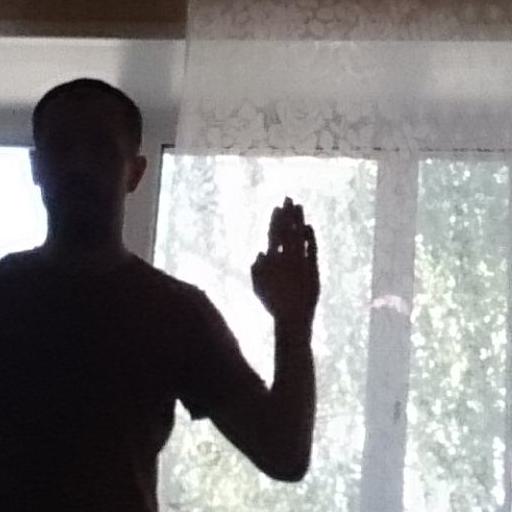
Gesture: stop